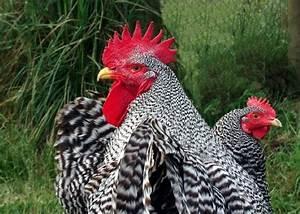
chicken